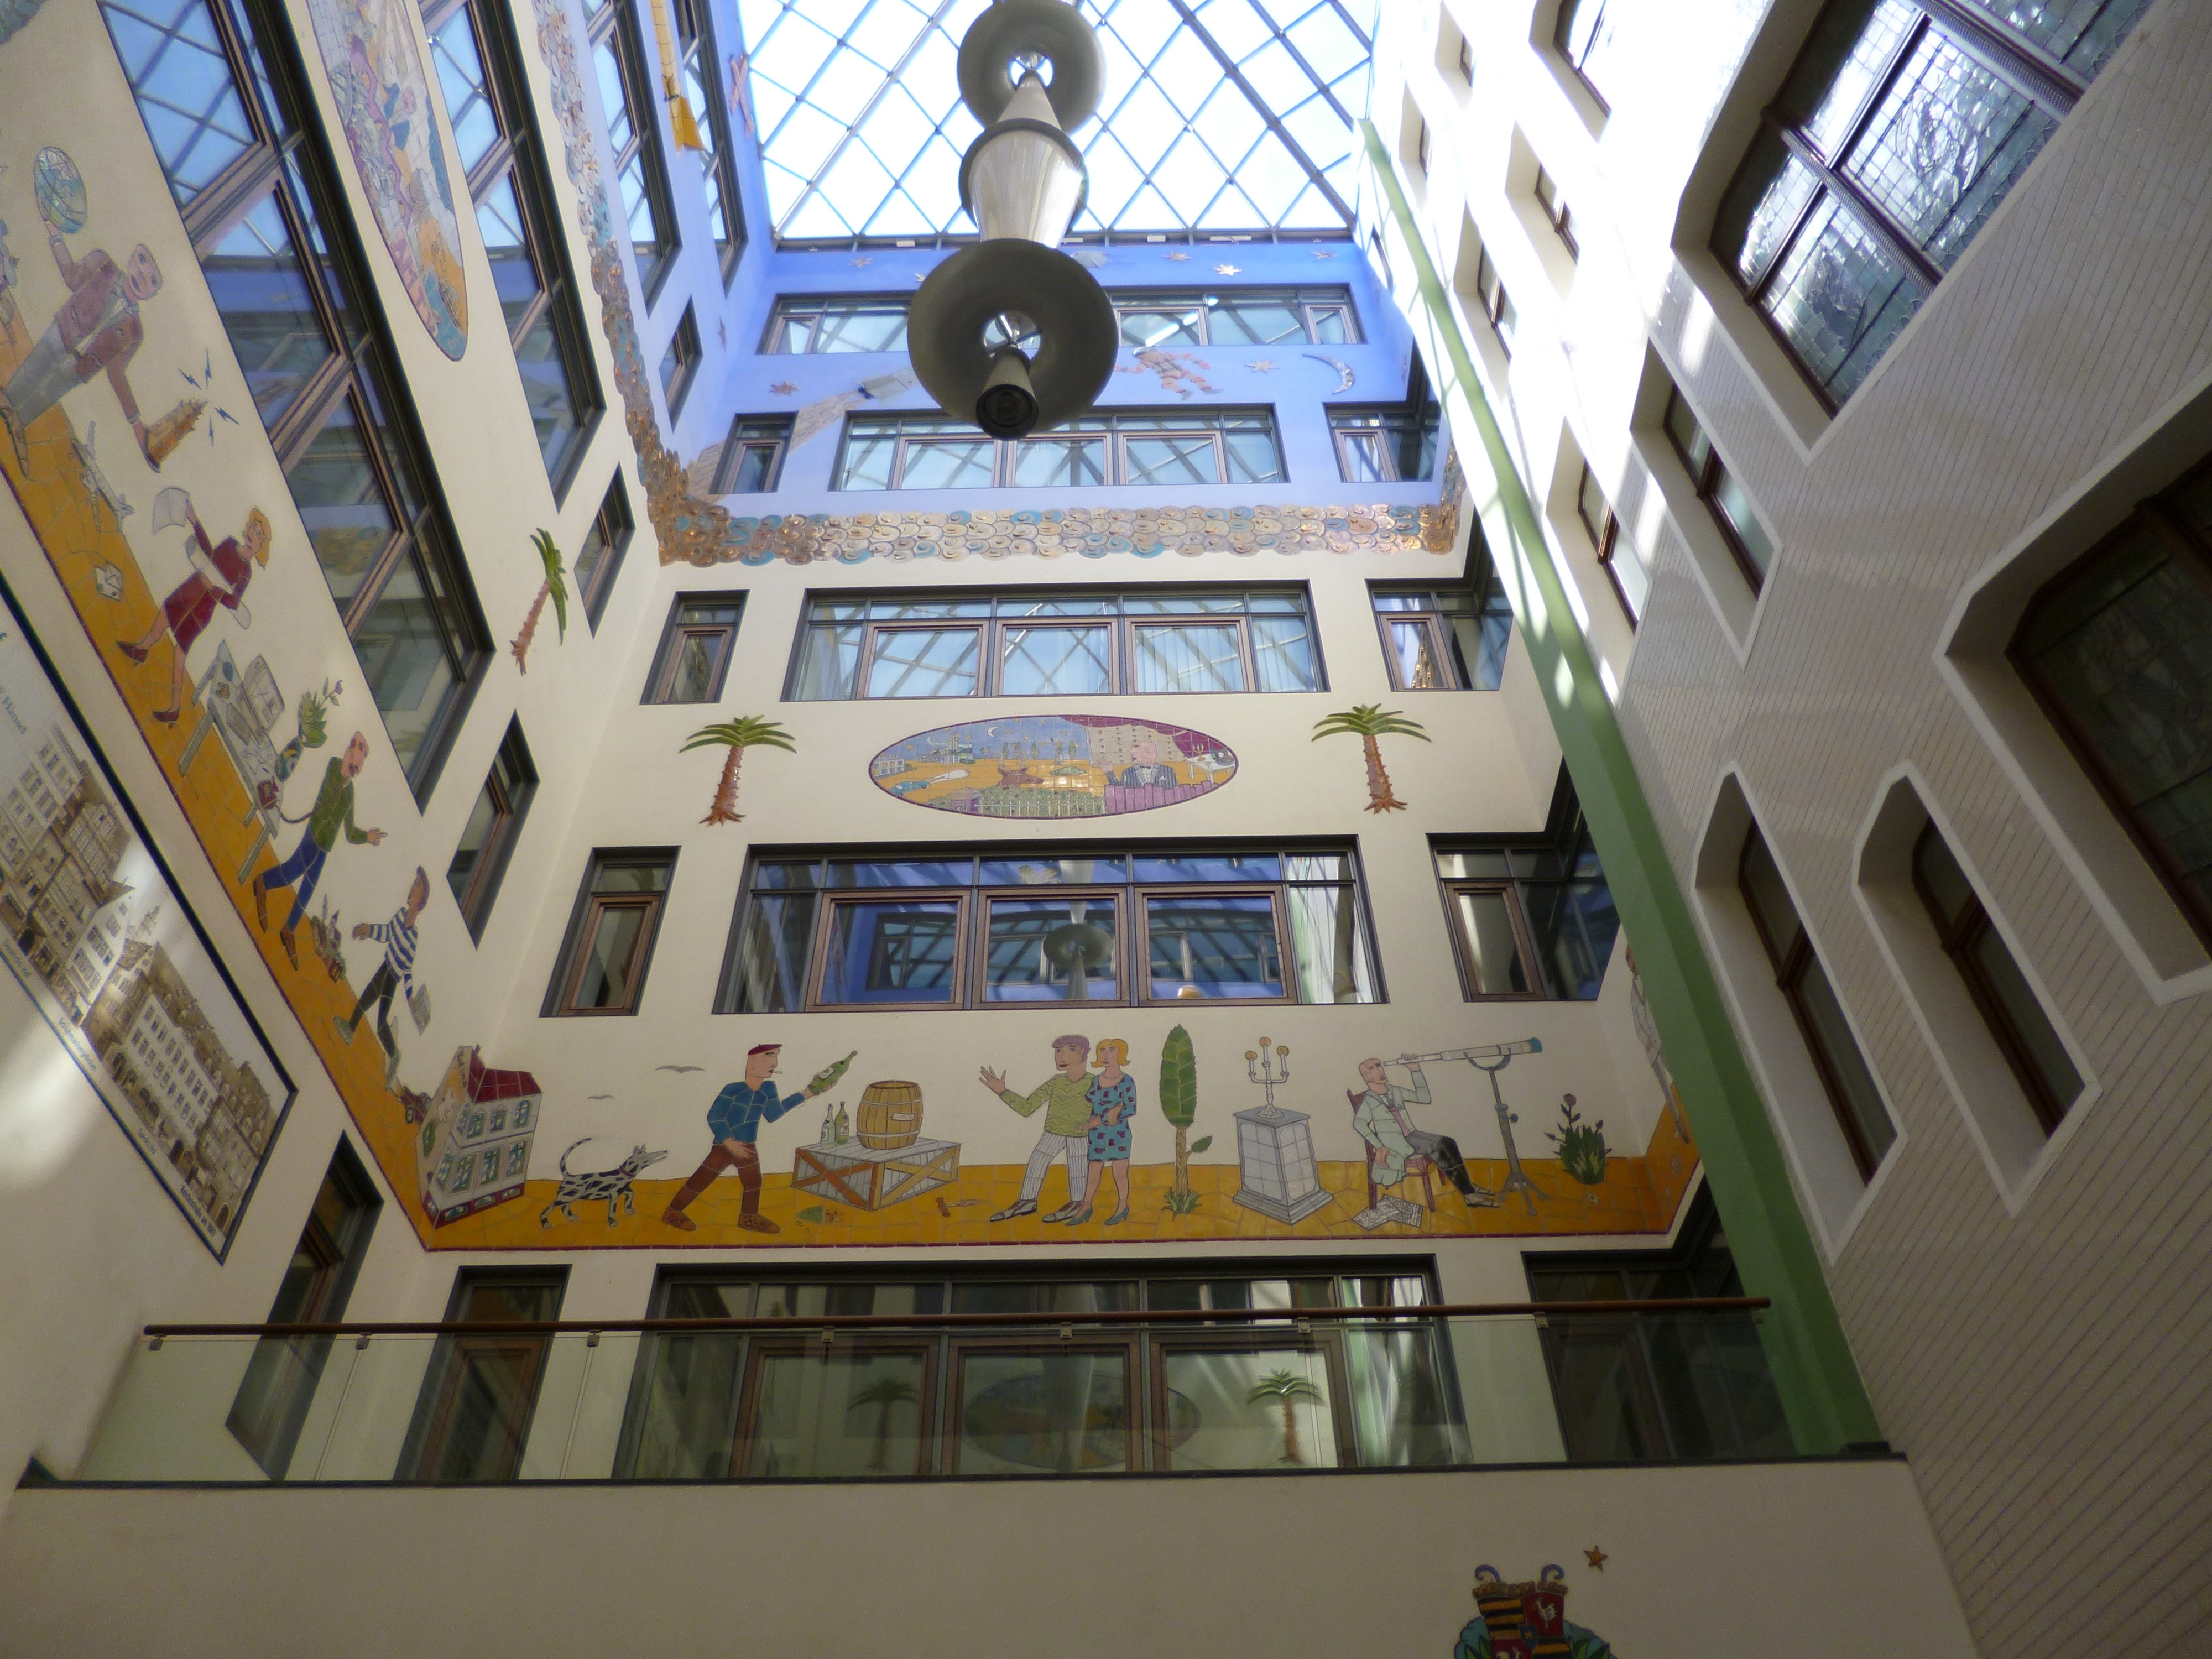
architecture, interior, building, museum, facade, interior design, art, design, passage, mural, leipzig, tourist attraction, daylighting, shopping arcade